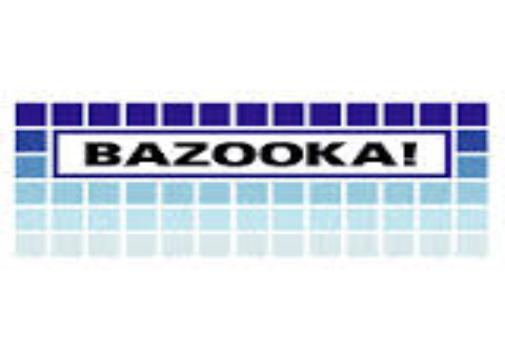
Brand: Bazooka
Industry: Food